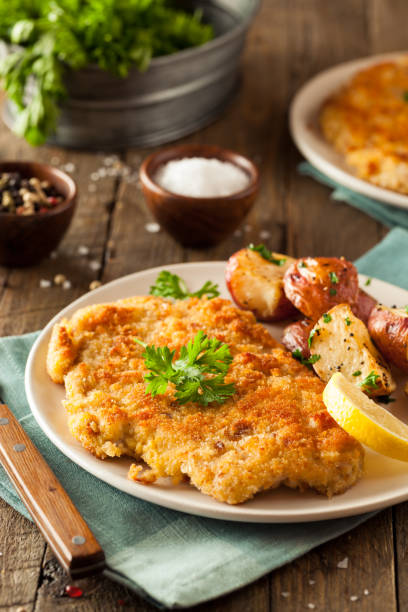
Label: chicken_schnitzel